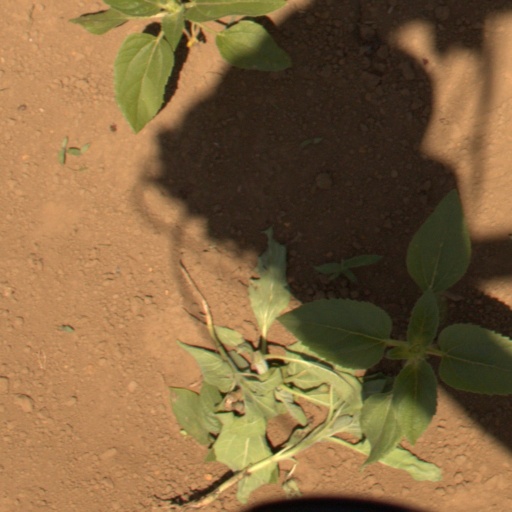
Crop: Jerusalem artichoke